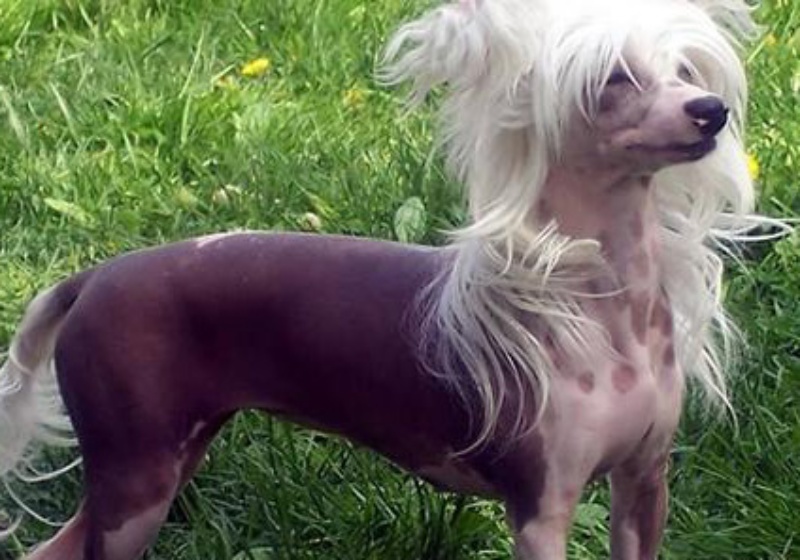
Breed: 234-n000093-Chinese_Crested_Dog